Ciudad Victoria

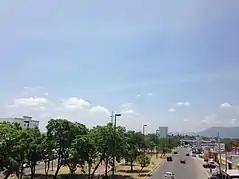
Avenue in Ciudad Victoria

There are 32 urban routes that circulate in the city and nearby ejidos in the surroundings, being mini-buses and buses the most used public transport, a taxi service, and school transport of the main universities, and the Pedro J. Méndez Airport, located at the outskirts of the city. Almost 59% of the urban roads have some type of paving, where the downtown sector of the city covers 95% of the roads.